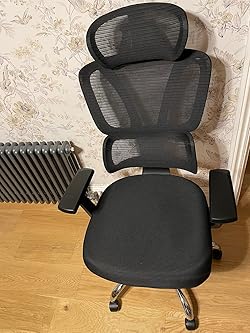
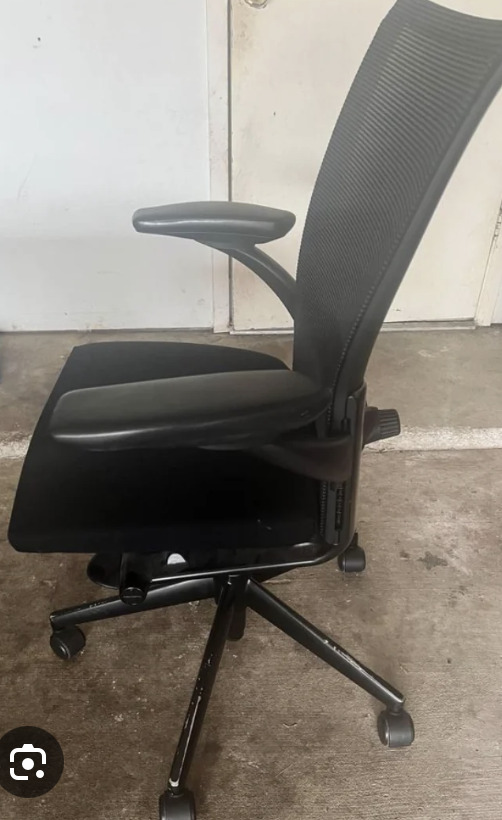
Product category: items_chair
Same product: no